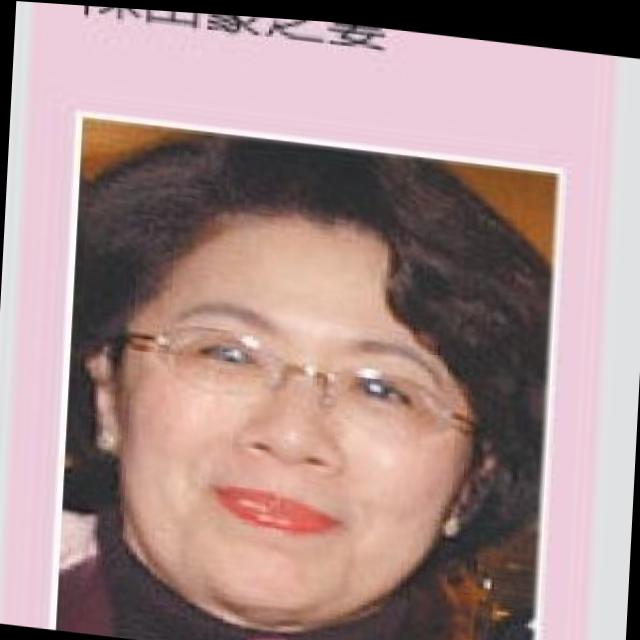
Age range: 45-64